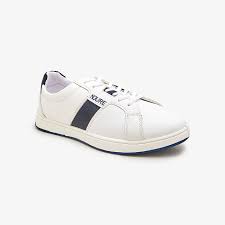
Label: Sneaker